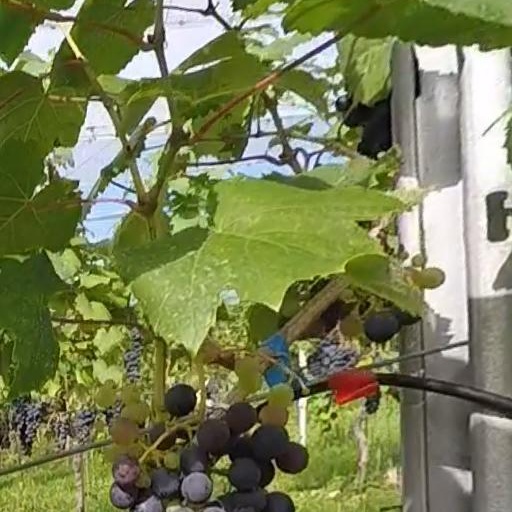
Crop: grape